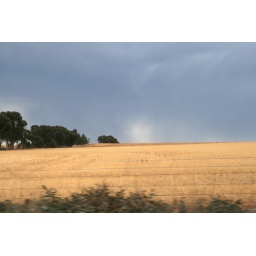
Incredible contrasts on a stormy afternoon. Blue grey stormy sky over vivid golden wheat fields.